Skein (hash function)

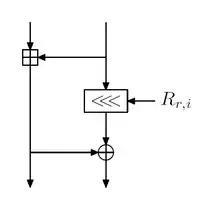
Threefish Mix Function

Skein is a cryptographic hash function and one of five finalists in the NIST hash function competition. Entered as a candidate to become the SHA-3 standard, the successor of SHA-1 and SHA-2, it ultimately lost to NIST hash candidate Keccak.